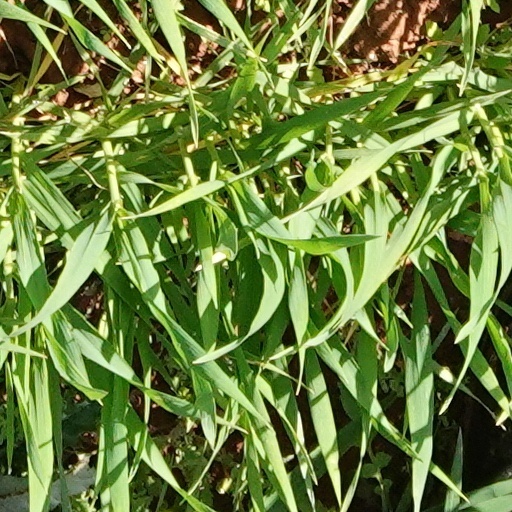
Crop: wheat